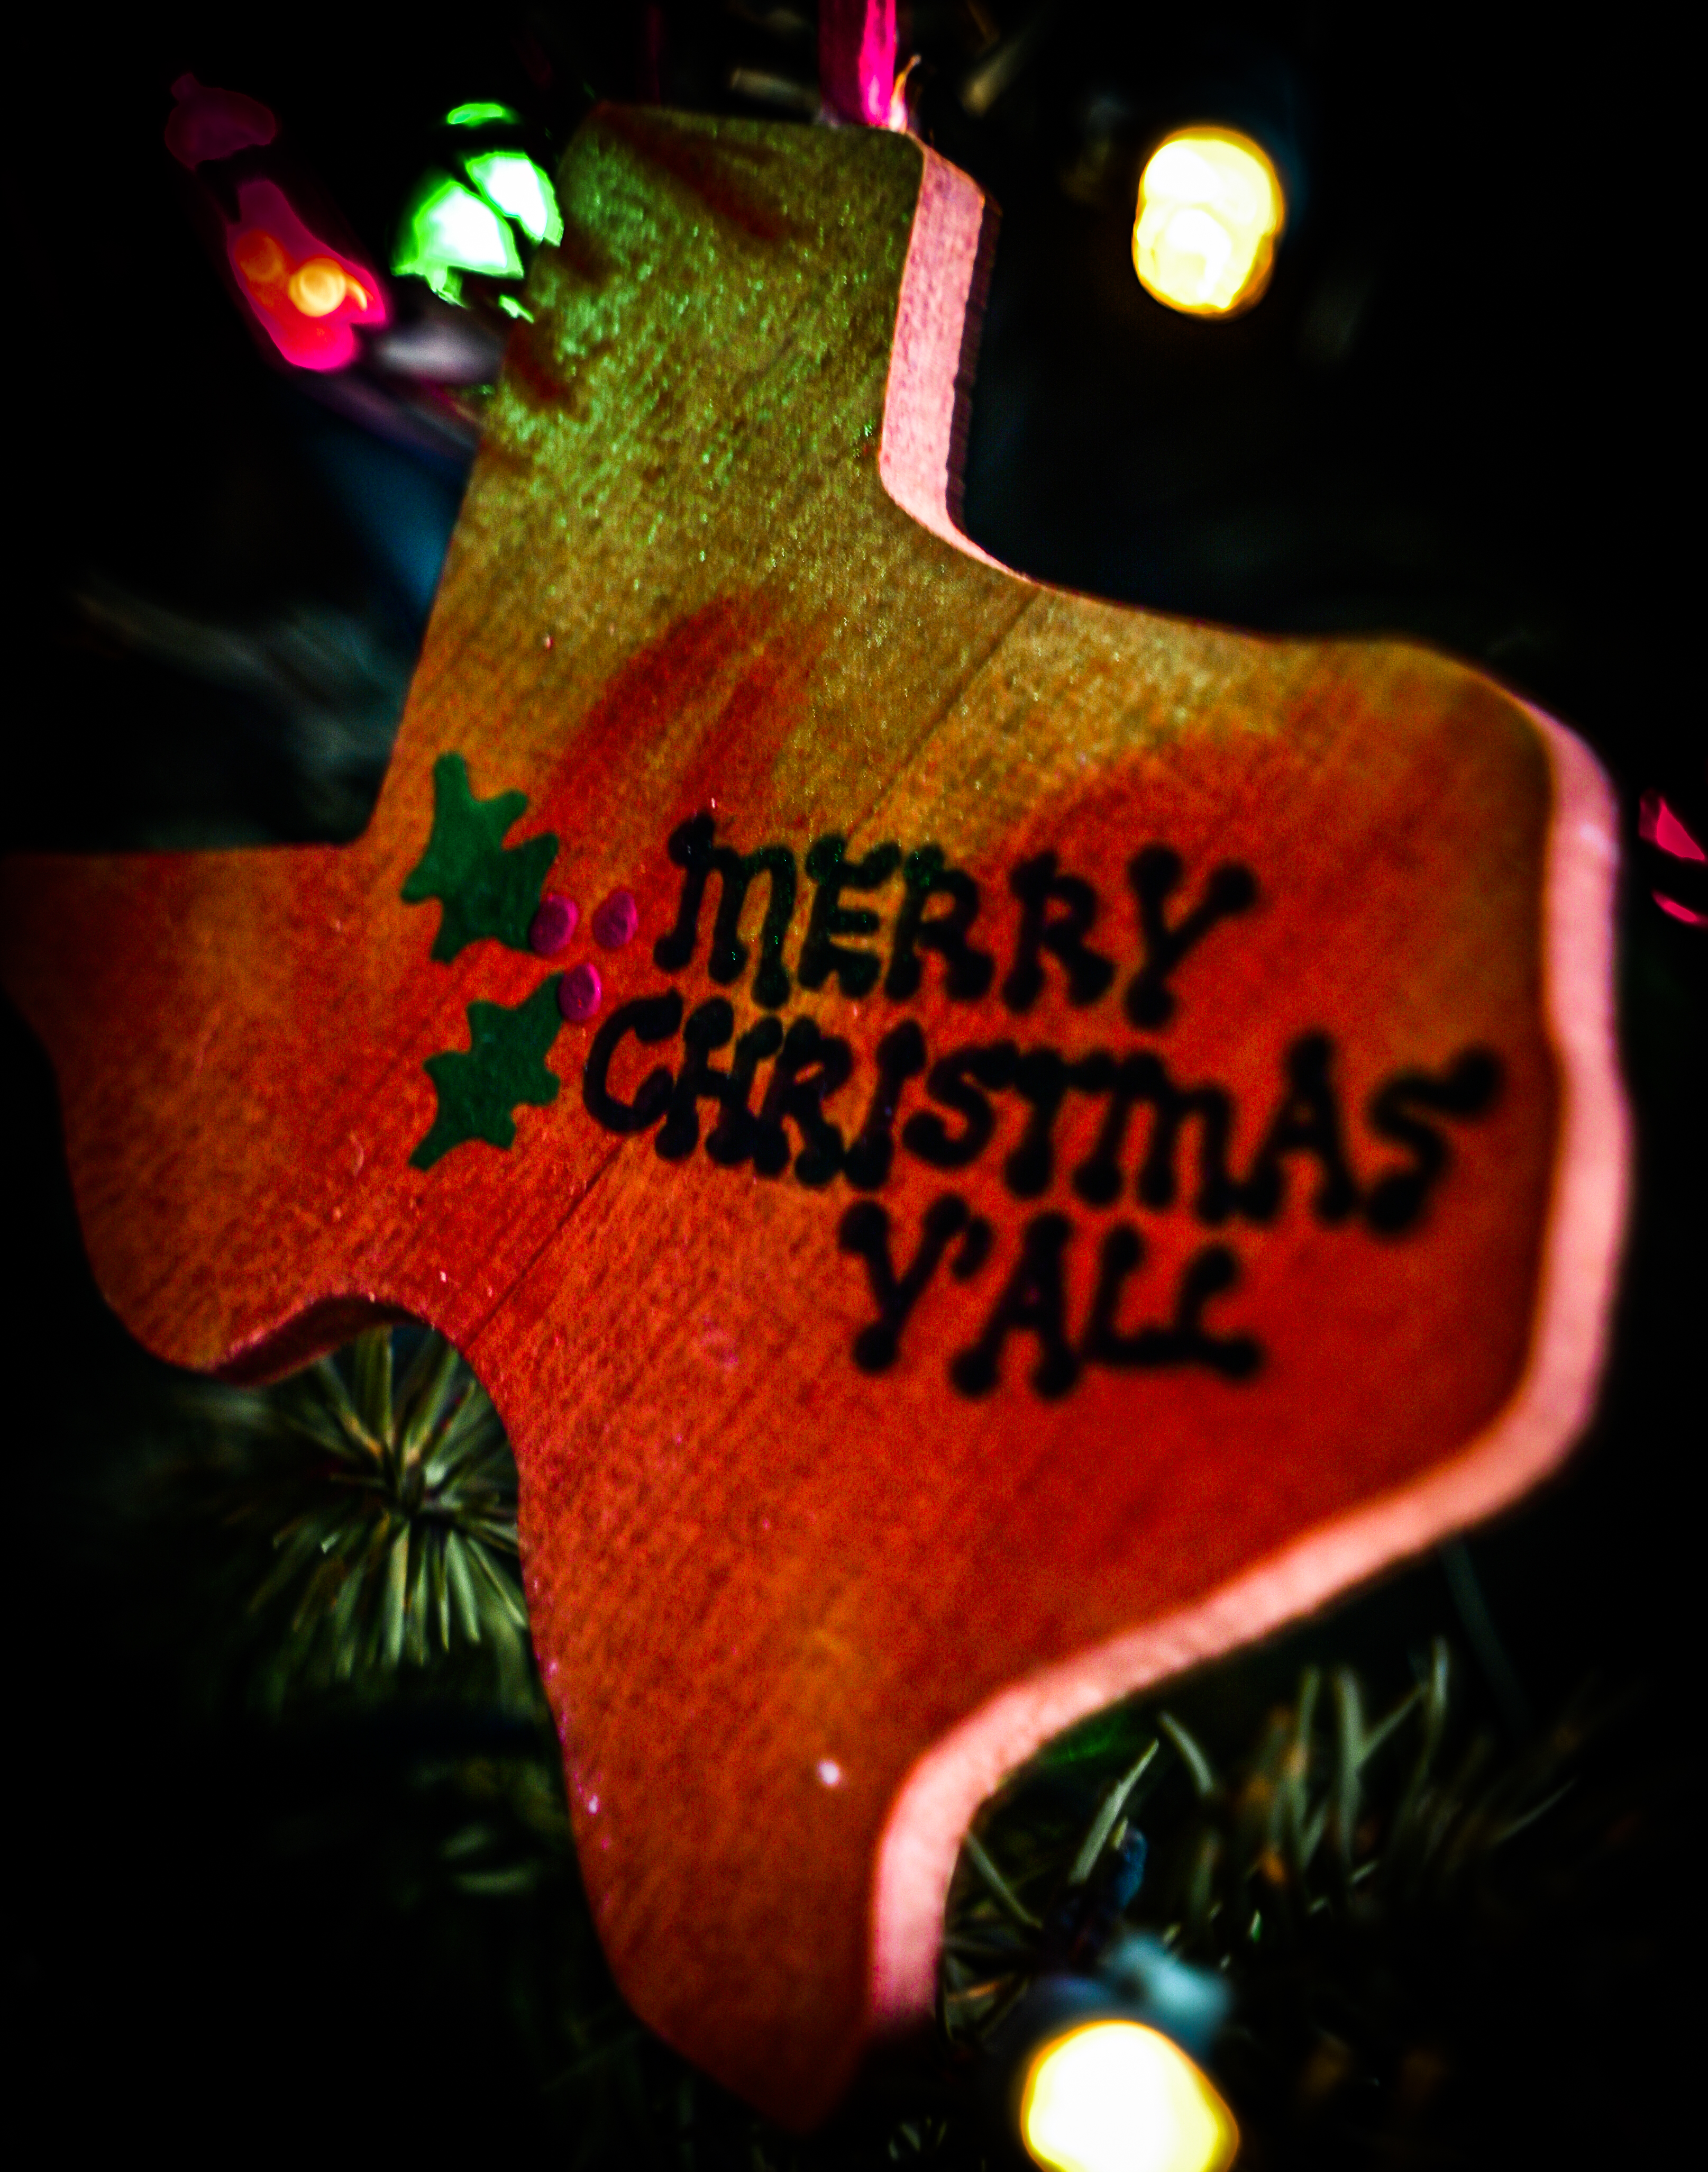
christmas, light, musical instrument, guitar accessory, string instrument accessory, plant, christmas ornament, guitar, red, font, musical instrument accessory, plucked string instruments, electric guitar, christmas decoration, string instrument, event, metal, Holiday ornament, bass guitar, neon, carmine, signage, logo, interior design, circle, sign, fashion accessory, ornament, electronic musical instrument, graphics